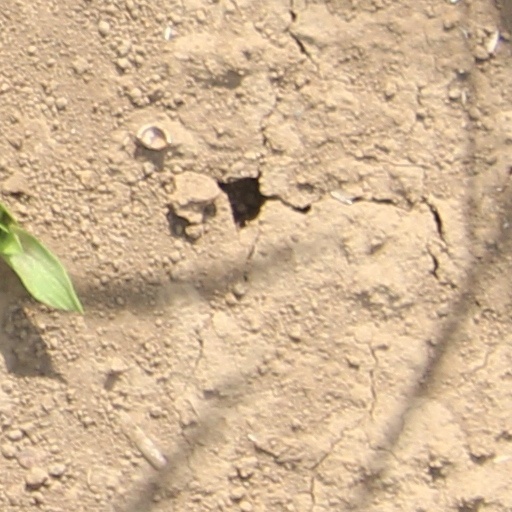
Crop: wheat